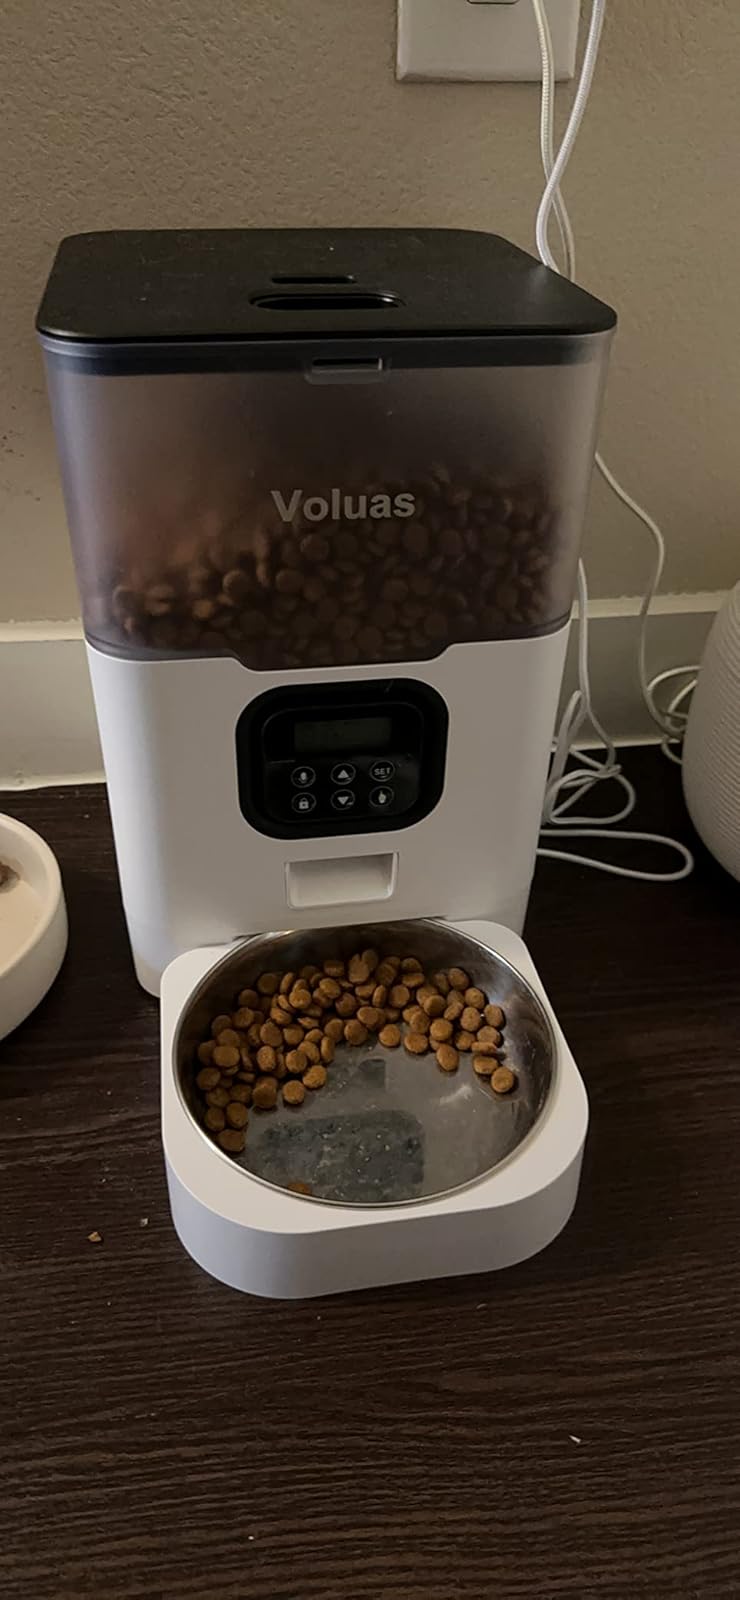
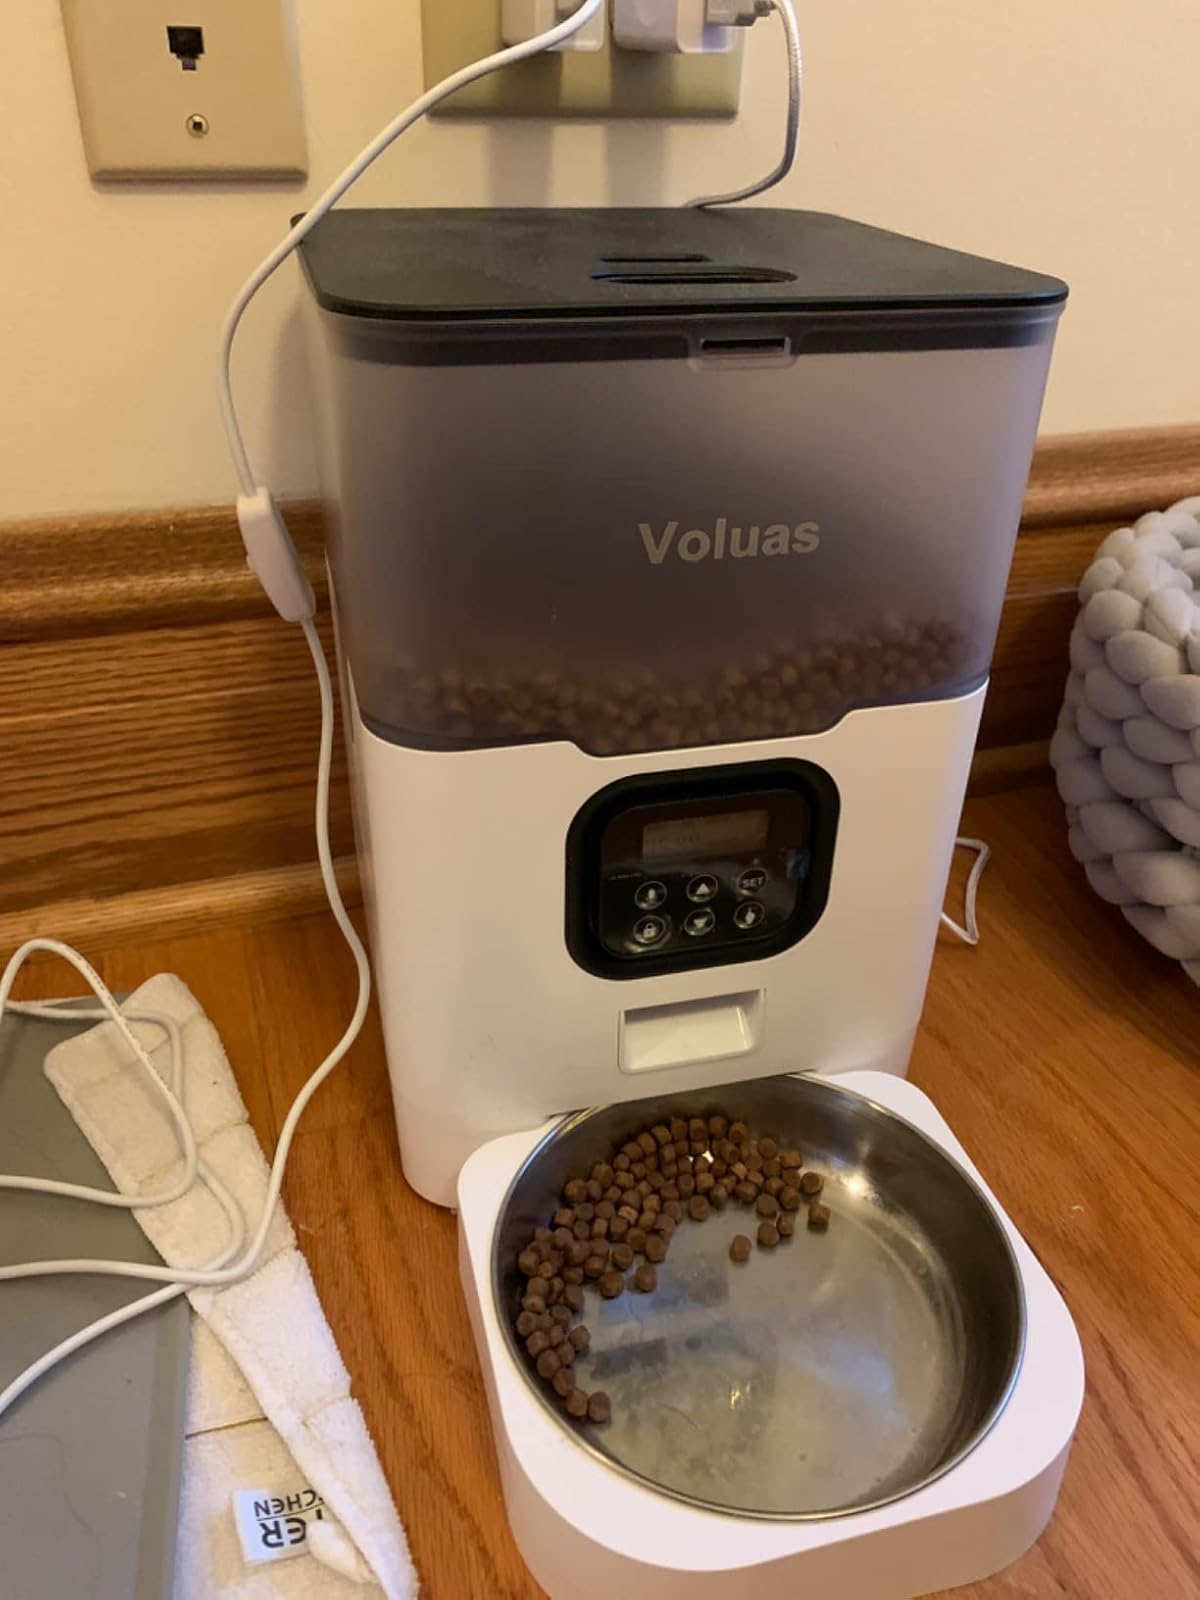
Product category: items_feeder
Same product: yes